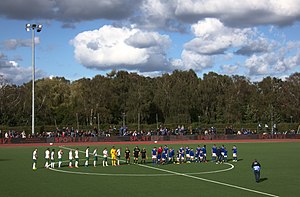
Boldklubben Fremad Amager
1. divisionskamp i Sundby Idrætspark (2019)
Boldklubben Fremad Amager er en dansk fodboldklub på Amager, der blev stiftet i 1910. Klubbens førstehold spiller i 1. division, mens andetholdet spiller i Serie 1 under DBU København. Fremad Amager rykkede op i divisionsregi i 1929 og kom i den bedste række få år efter. Klubben træner og spiller i Sundby Idrætspark og har sit klubhus i det sydvestlige hjørne.